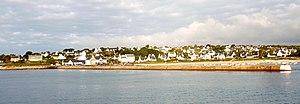
Le littoral d'Esquibien vu du large en quittant le port de Sainte-Évette.
Esquibien [ɛskibjɛ̃] est une ancienne commune française du département du Finistère, en région Bretagne, devenue, le 1ᵉʳ janvier 2016, une commune déléguée de la commune nouvelle d'Audierne.